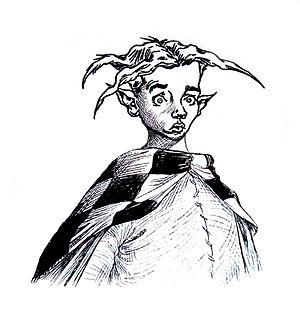
Séraphin Pentephraxis.
Minuit sur Sanctaphrax est un roman fantastique britannique écrit par Paul Stewart et illustré par Chris Riddell. Il paraît 2003 en France. C'est le troisième volume des Chroniques du bout du monde.